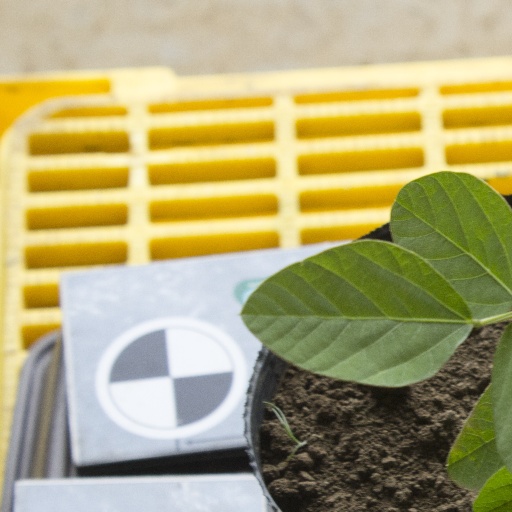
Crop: soybean